1959 Air Charter Turkey crash

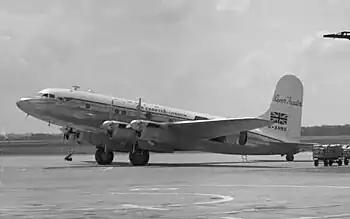
An Avro Super Trader IV very similar to the accident aircraft

G-AGRH "Zephyr" was an Avro Super Trader IV cargo aircraft which crashed on Mount Süphan in eastern Turkey on 23 April 1959. The Super Trader IV was a modified Avro Tudor IV, which had been fitted with an aft cargo door and was flown unpressurized.